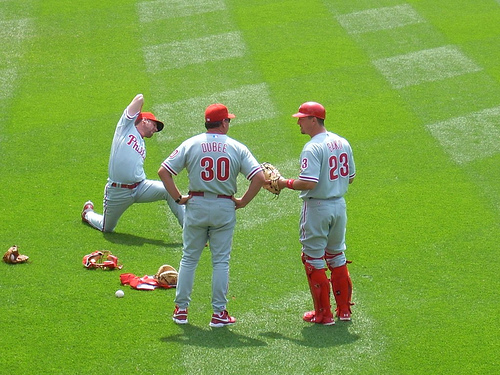
các cầu thủ bóng chày đang đứng trò chuyện trên sân